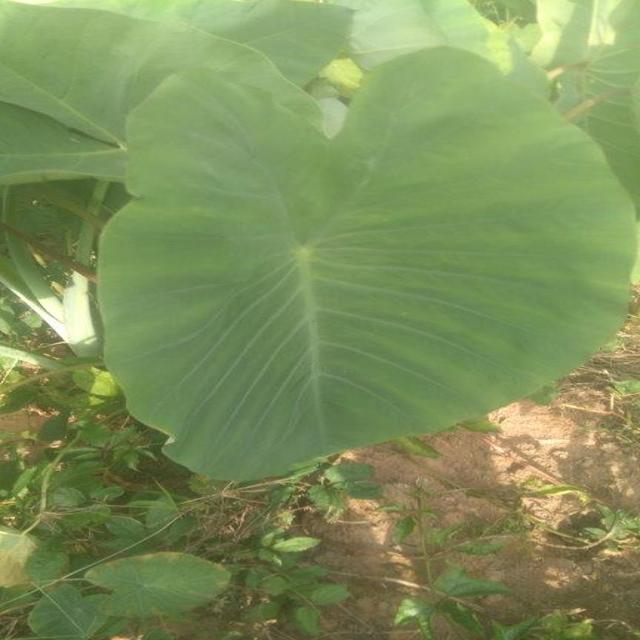
Label: Healthy